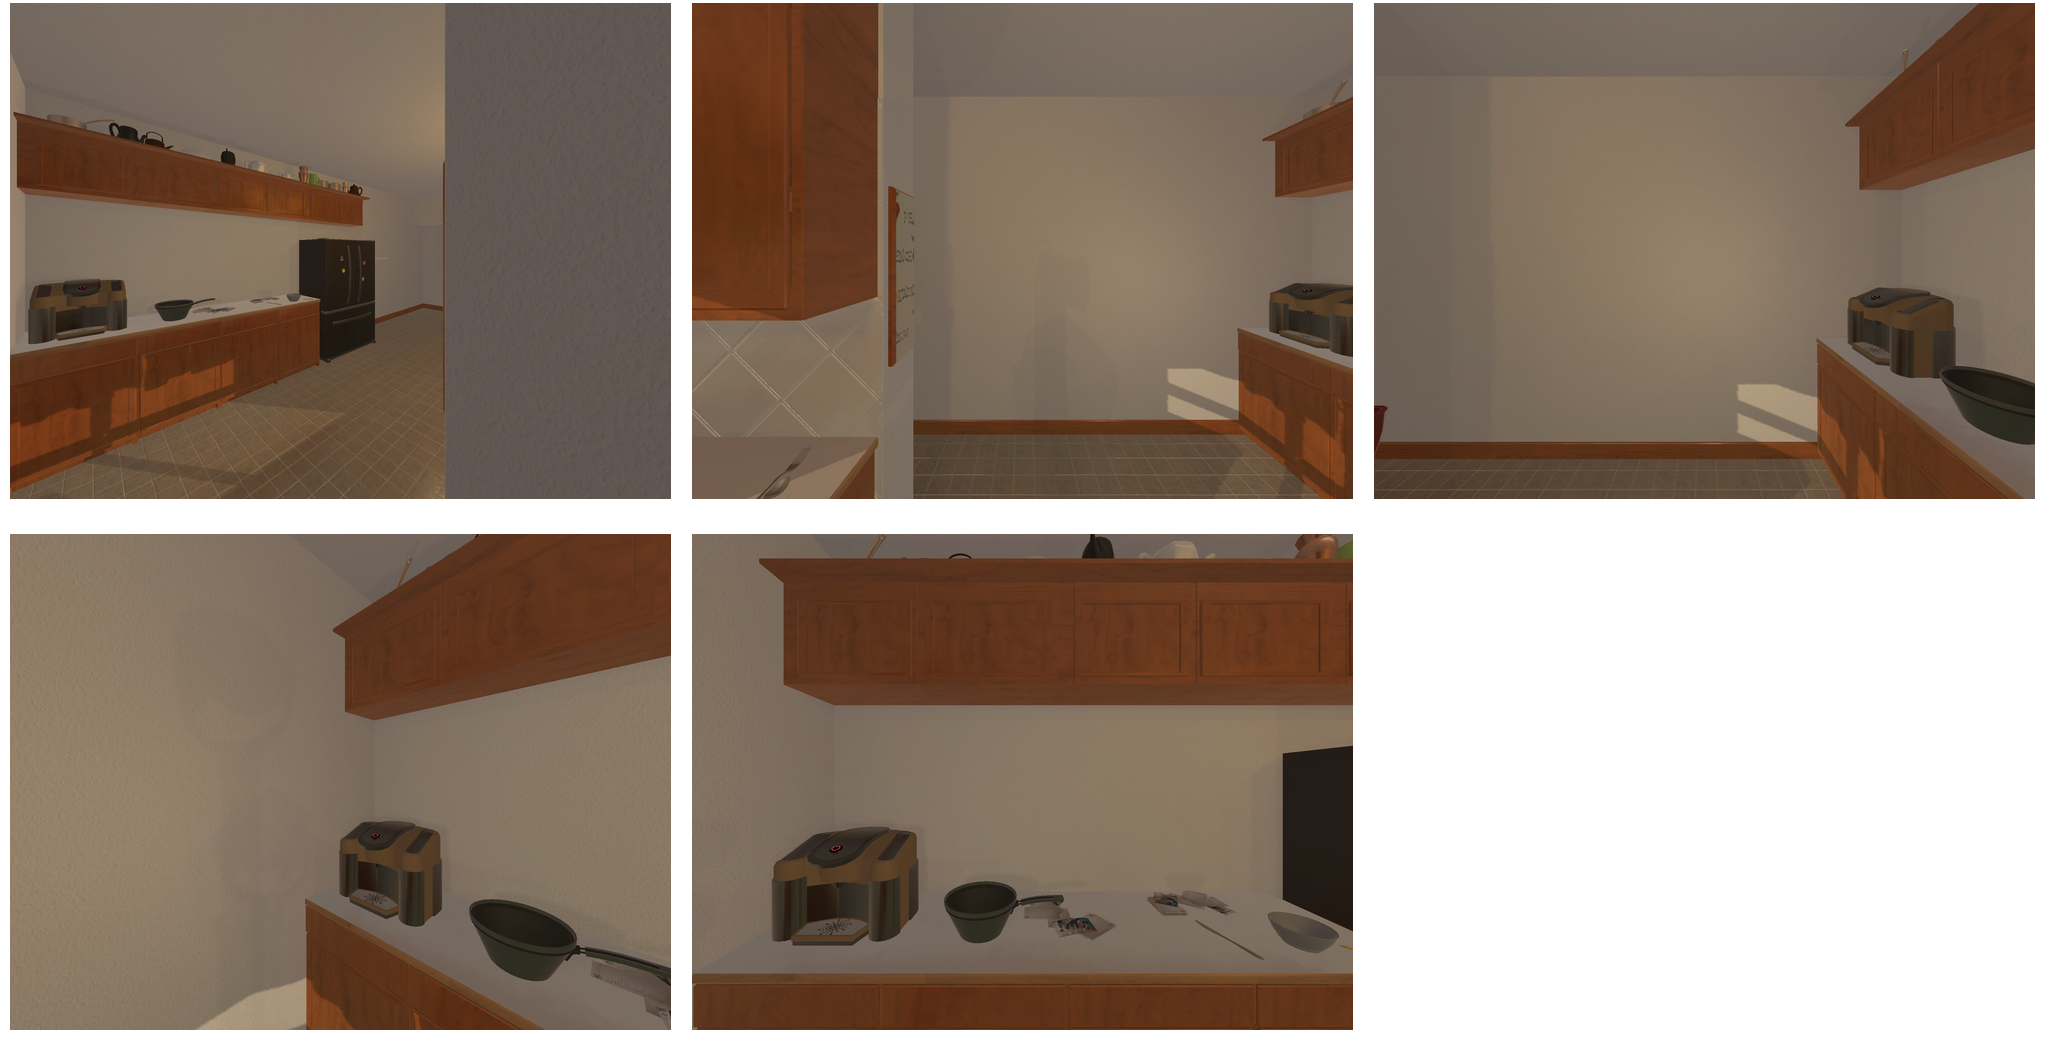Task instruction: Turn on the coffee machine.
Answer: {"task_instruction": "Turn on the coffee machine.", "nodes": ["coffee machine button / coffee machine switch", "coffee machine"], "edges": [{"functional_relationship": "activate", "object1": "coffee machine button / coffee machine switch", "object2": "coffee machine", "spatial_relations": ["higher_than", "close"], "is_touching": true}], "action_type": "press", "function_type": "device_control"}